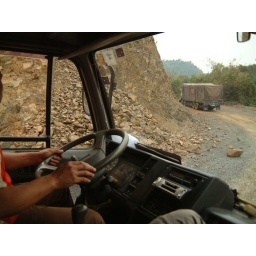
We were glad to be in a truck driving on such a crappy road